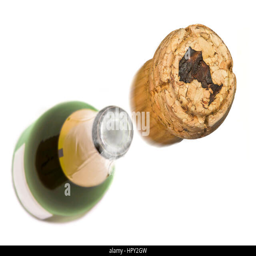
champagne cork with the shape burnt in and bottle of champagne in the back .